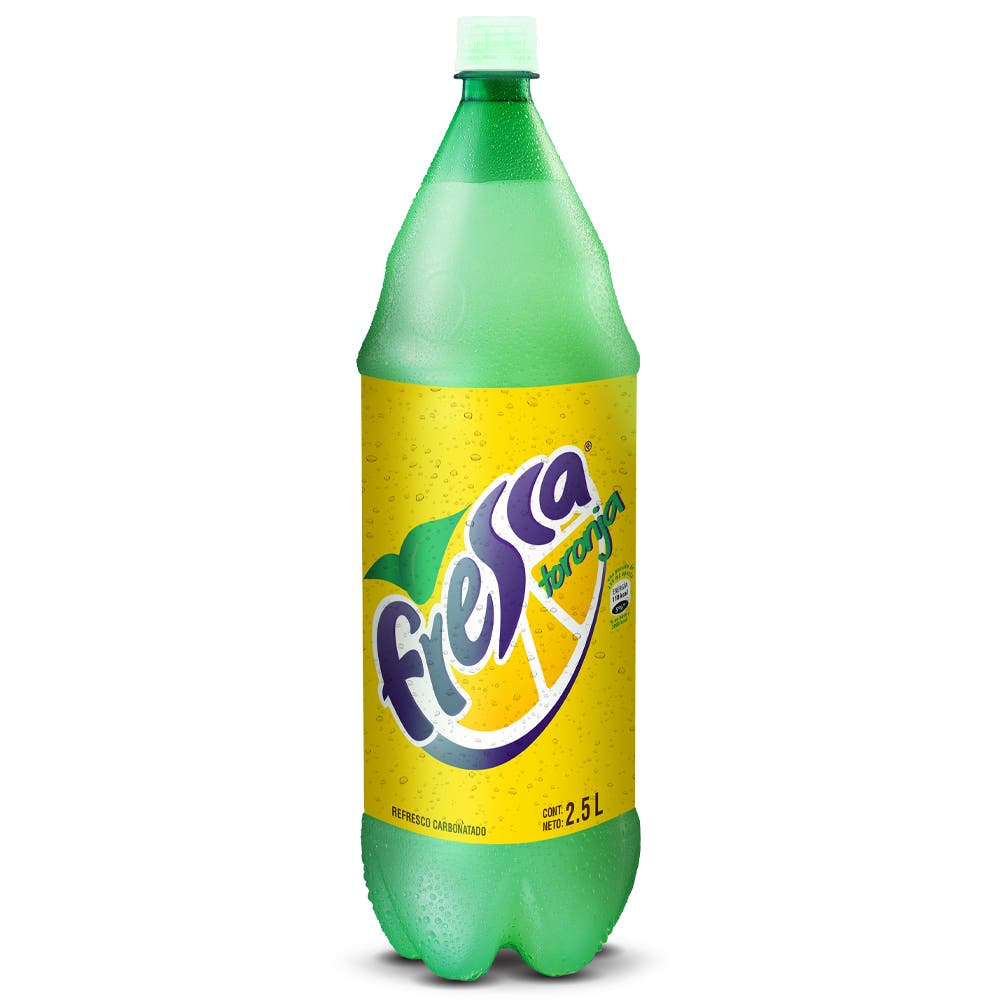
A Fresca pink grapefruit flavor soda in a 2.5-liters plastic bottle